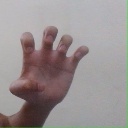
अक्षर: झ